Ethnic discrimination in Ethiopia

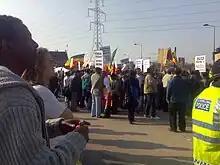
Protestors demand democratization in Ethiopia at the 2009 G20 protests outside the ExCel Centre in London

Ethnic discrimination in Ethiopia during and since the Haile Selassie epoch has been described using terms including ""racism"", ""ethnification"", ""ethnic identification, ethnic hatred, ethnicization"", and ""ethnic profiling"". During the Haile Selassie period, Amhara elites perceived the southern minority languages as an obstacle to the development of an Ethiopian national identity. Ethnic discrimination occurred during the Haile Selassie and Mengistu Haile Mariam epochs against Hararis, Afars, Tigrayans, Eritreans, Somalis and Oromos. Ethnic federalism was implemented by Tigray People's Liberation Front (TPLF) leader Meles Zenawi and discrimination against Amharas, Ogaden, Oromos and other ethnic groups continued during TPLF rule. Liberalisation of the media after Abiy Ahmed became prime minister in 2018 led to strengthening of media diversity and strengthening of ethnically focused hate speech. Ethnic profiling targeting Tigrayans occurred during the Tigray War that started in November 2020.